2011 Cannes Film Festival

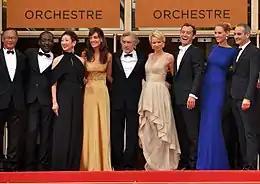
The jury for the main competition. From left to right: Johnnie To, Mahamat-Saleh Haroun, Nansun Shi, Martina Gusman, Robert De Niro, Linn Ullmann, Jude Law, Uma Thurman and Olivier Assayas

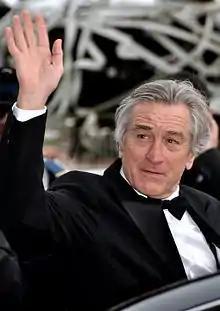

The following people were appointed as the Jury for the feature films of the 2011 Official Selection: